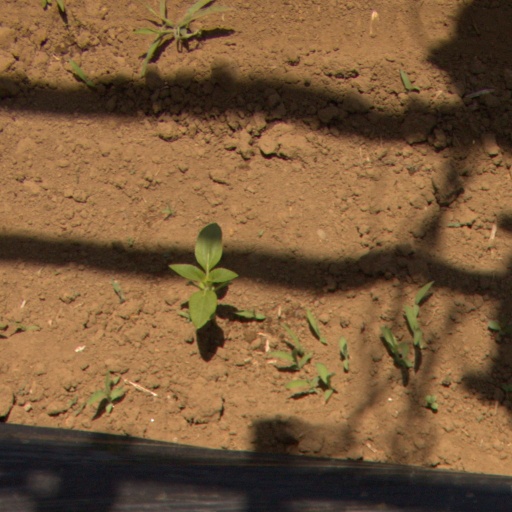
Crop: Jerusalem artichoke